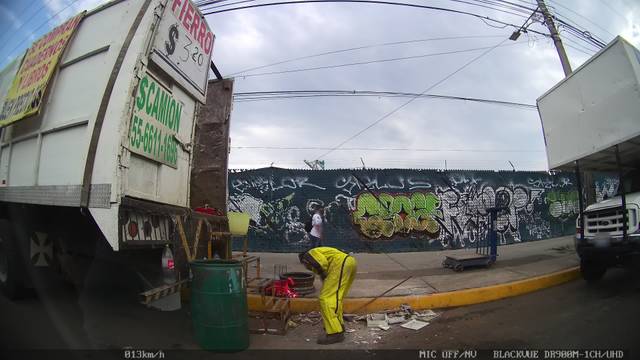
Region: Mexico
Coordinates: 19.372, -99.211